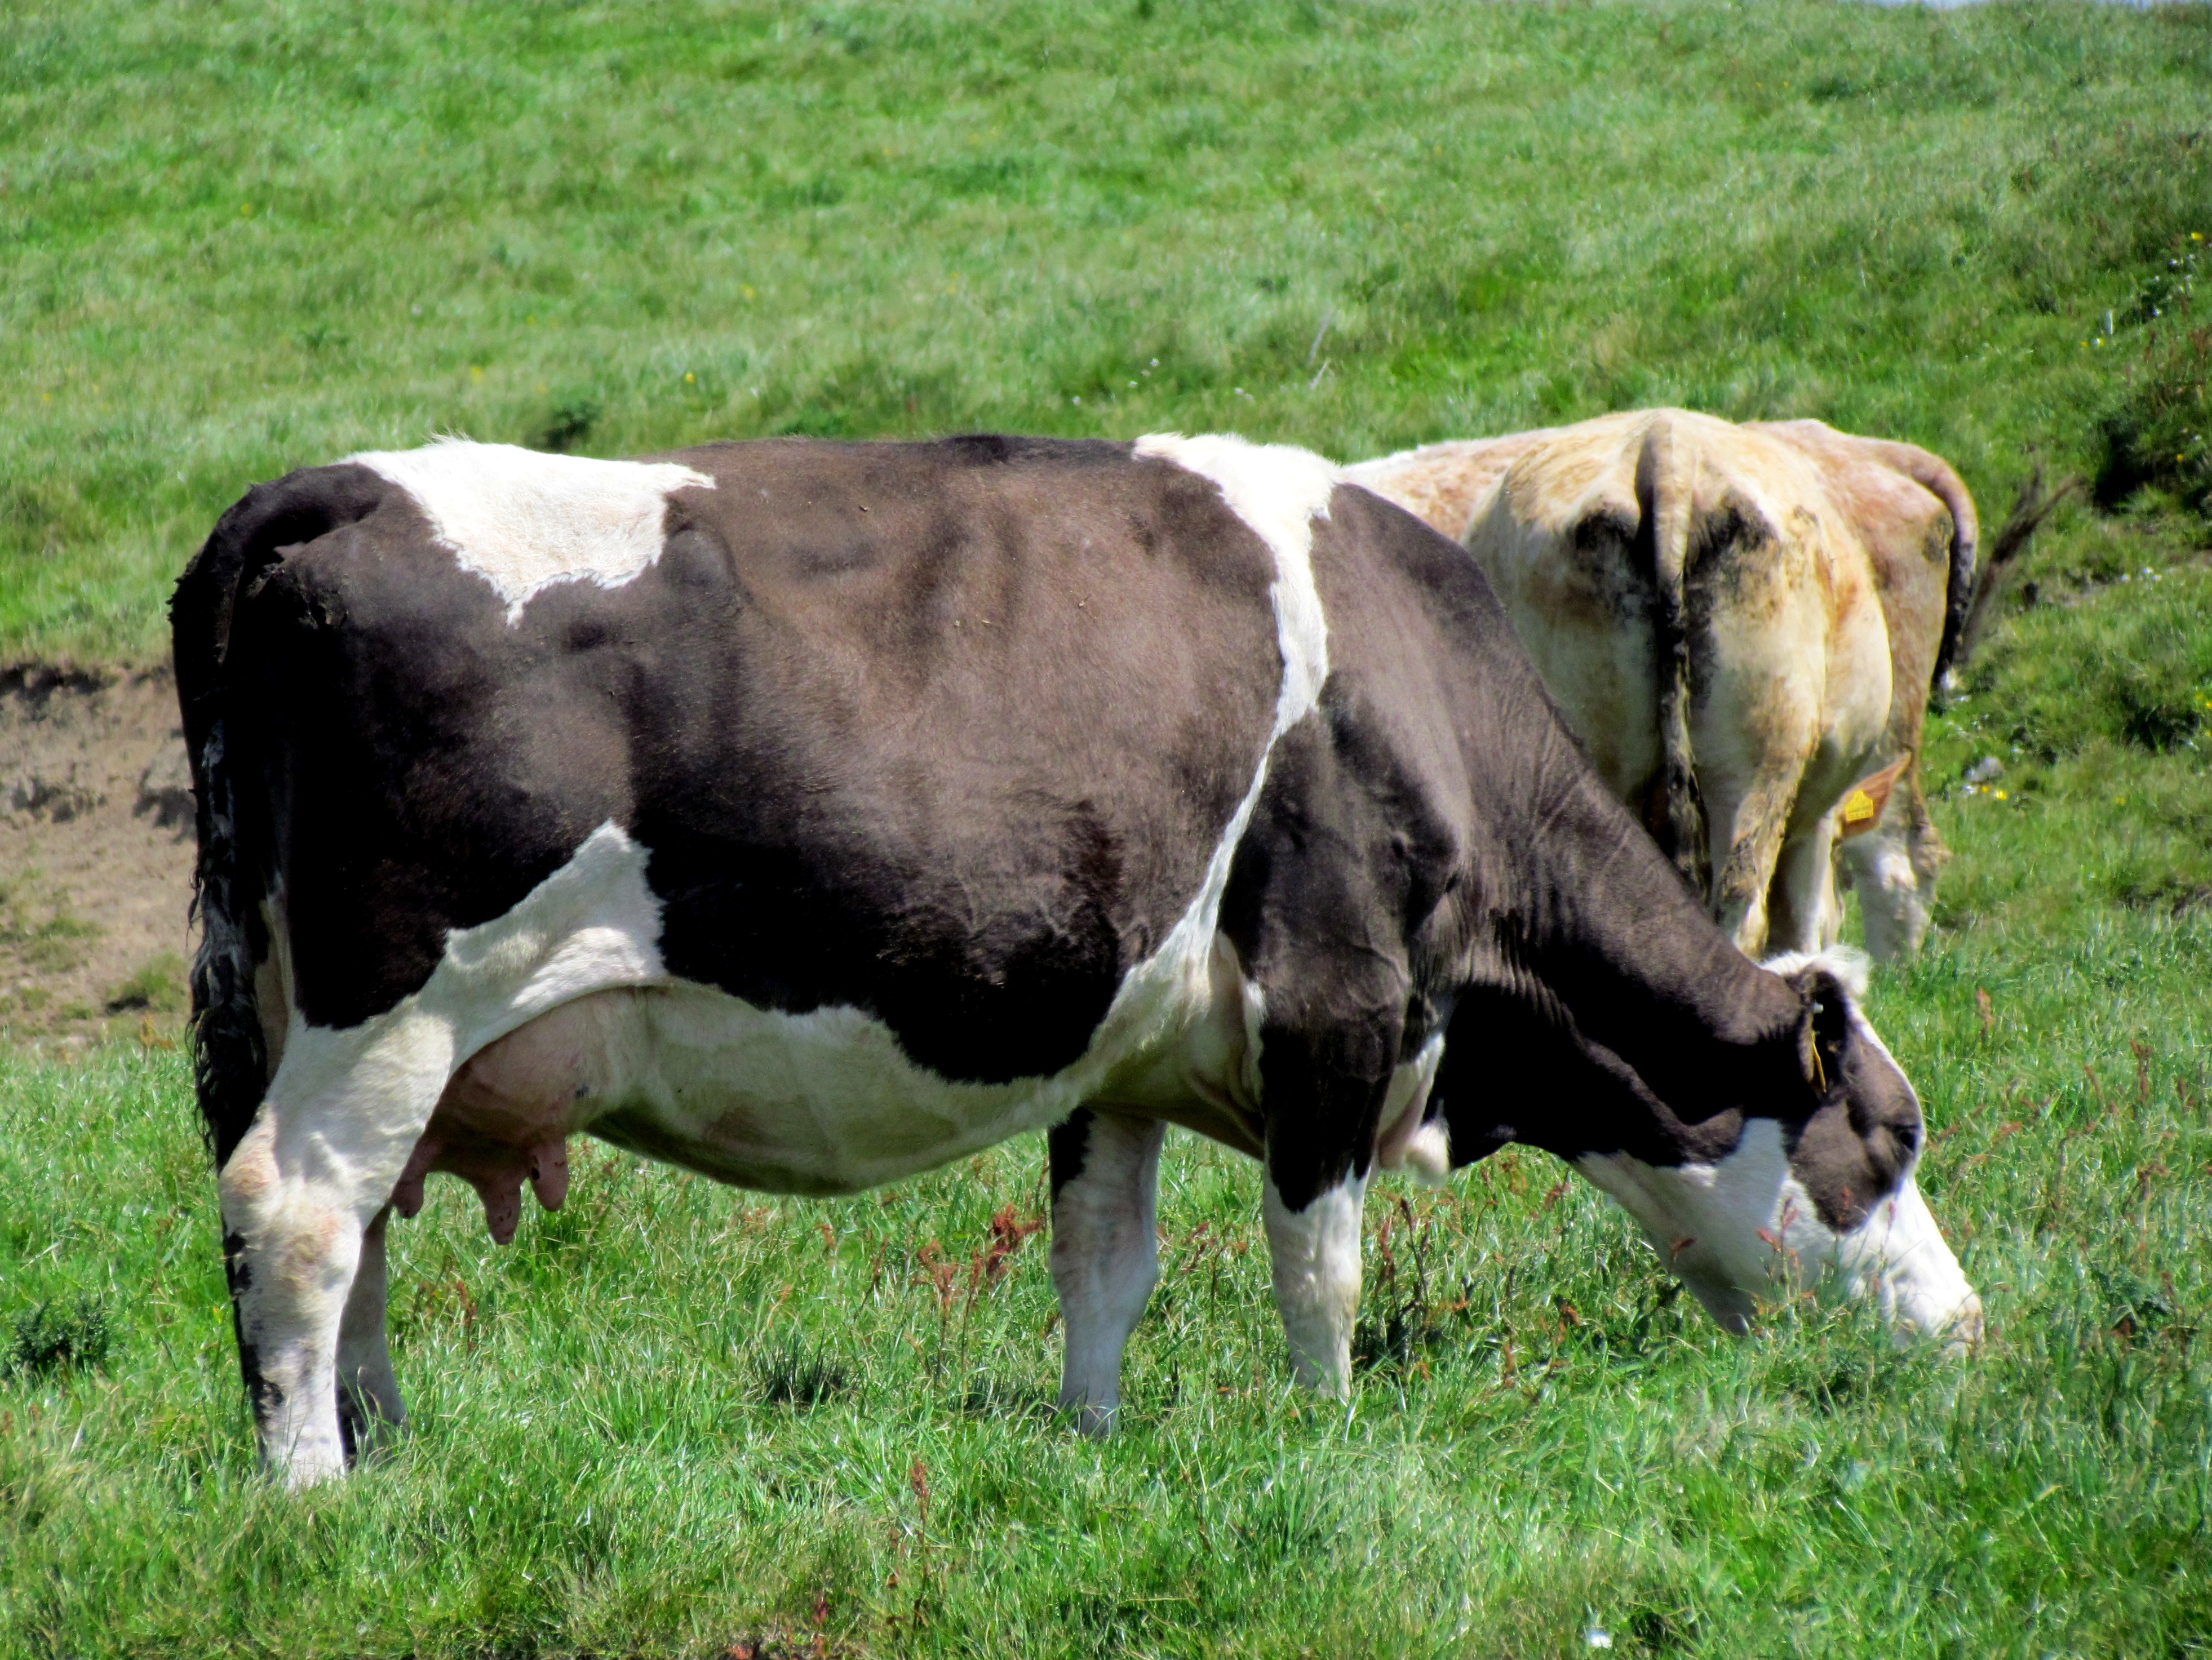
grass, field, farm, meadow, pasture, grazing, mammal, fauna, bull, grassland, vertebrate, dairy cow, cattle like mammal, cow goat family